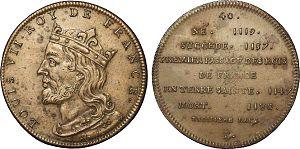
Série métallique des rois de France: portrait imaginaire de Louis VII
Louis VII, dit « le Jeune » puis « le Pieux », né en 1120 et mort en 1180 à Paris, est roi des Francs de 1137 à 1180.